Tarim Basin

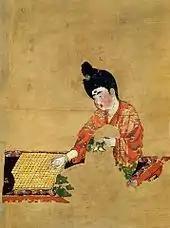
Fragmentary painting on silk of a woman playing the "Go" boardgame, from the Astana Cemetery, Gaochang, c. 744 AD, during the late period of Tang Chinese rule (just before the An Lushan Rebellion)

Autosomal genetic evidence suggests that the earliest Tarim people arose from locals of primarily Ancient North Eurasian descent with significant Northeast Asian admixture. The Tarim mummies have been found in various locations in the eastern Tarim Basin such as Loulan, the Xiaohe Tomb complex, and Qäwrighul. These mummies have previously been suggested to be of Tocharian origin, but recent evidence suggests that the mummies belonged to a distinct population unrelated to later Indo-European pastoralists, such as Afanasievo.